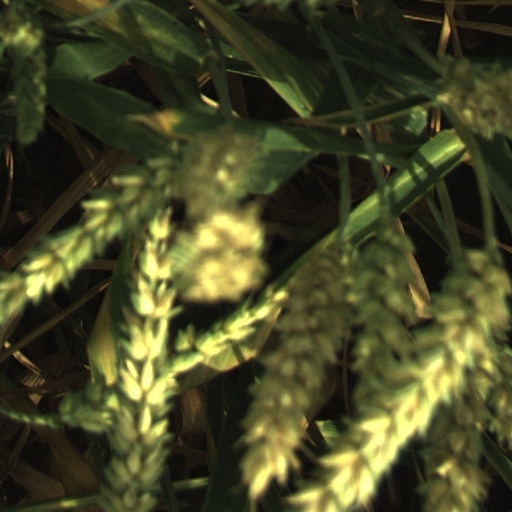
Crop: wheat